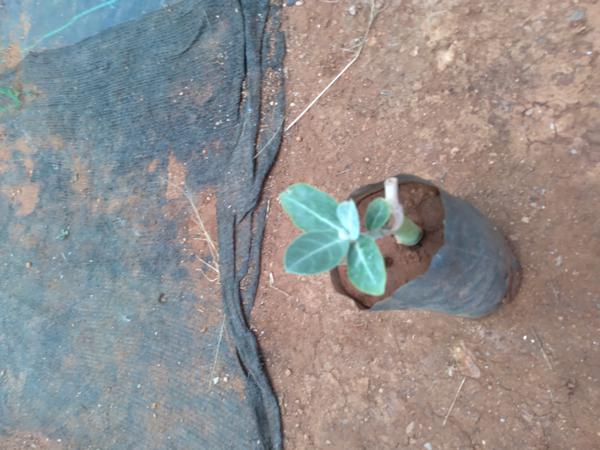
Plant: Ekka